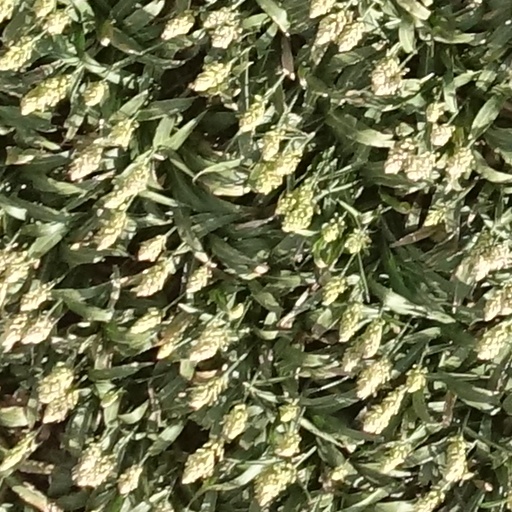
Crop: sorghum